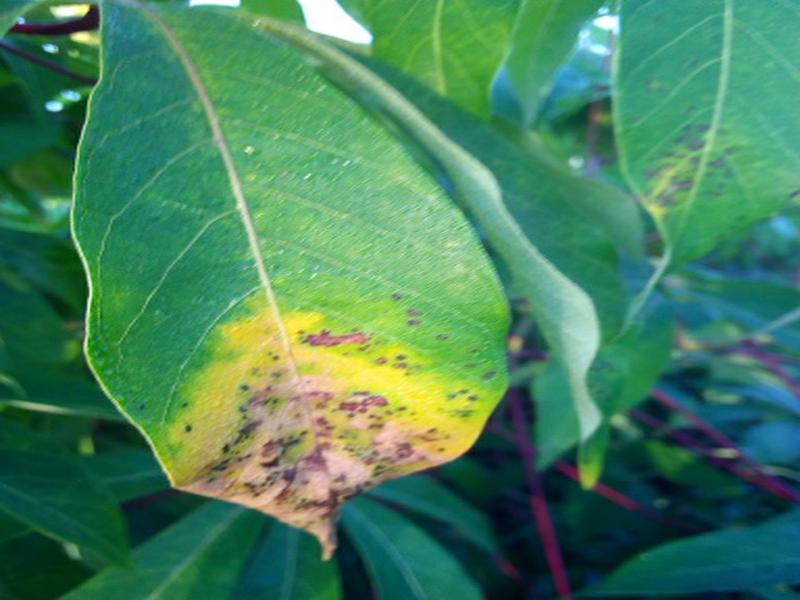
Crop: cassava
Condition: bacterial_blight